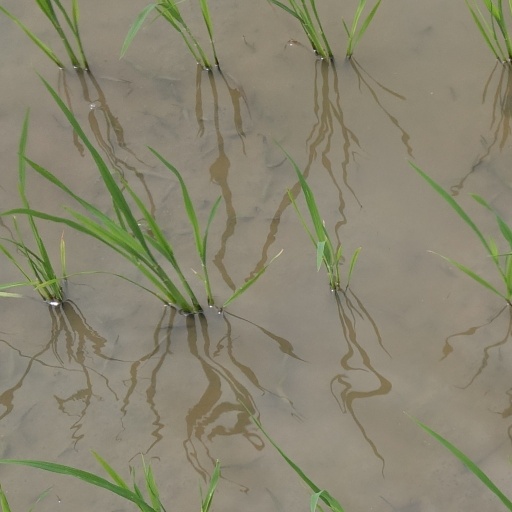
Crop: rice